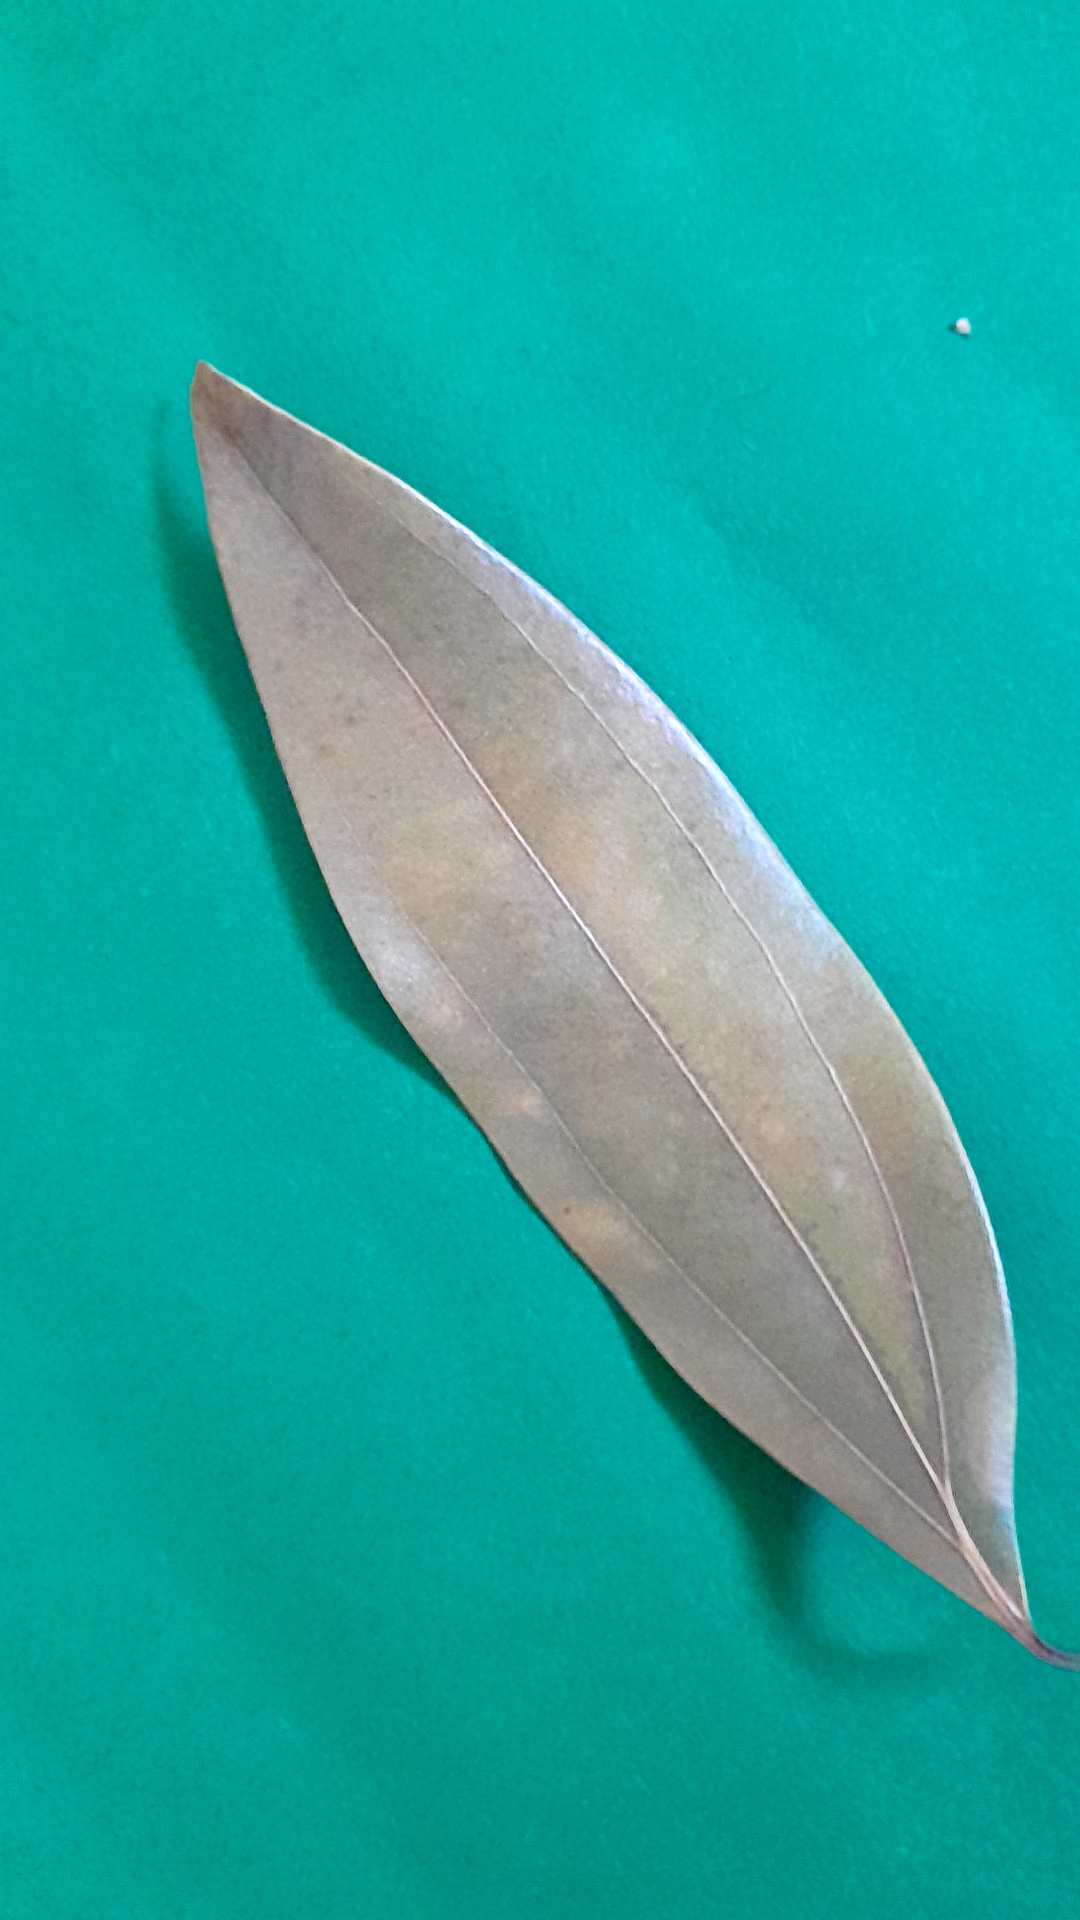
Label: Dry Leaf